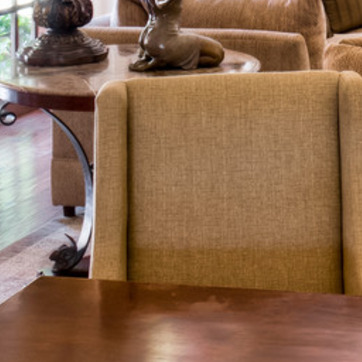
Material: fabric